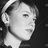
Emotion: neutral